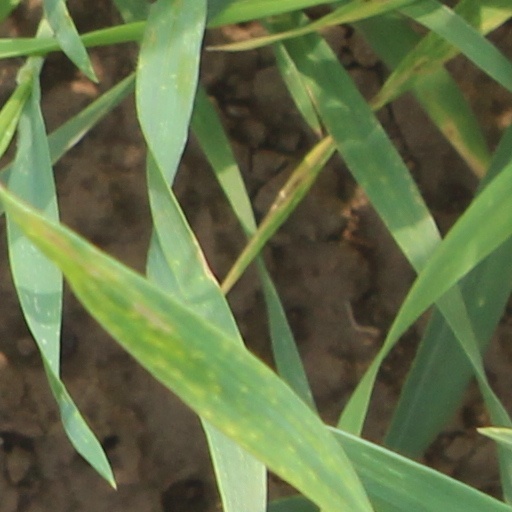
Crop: wheat